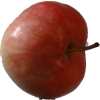
Label: Apple 10